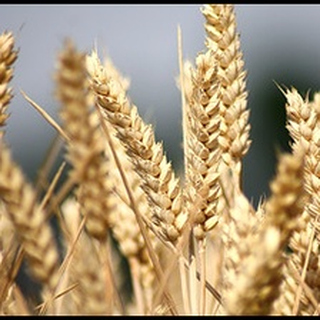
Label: wheat_blast